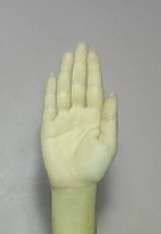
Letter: seen